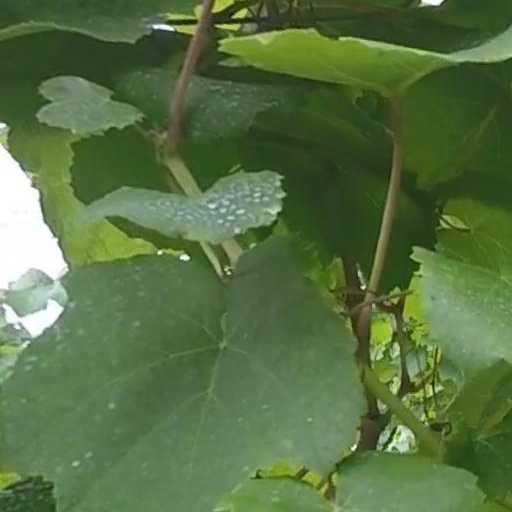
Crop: grape